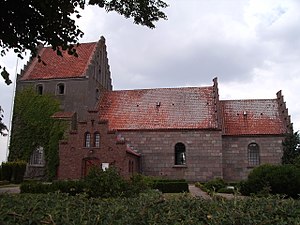
Nørre Næraa Kirke
Nørre Næraa Kirke fra syd
Nørre Næraa Kirke er en kirke beliggende i landsbyen Nørre Næraa, ca. 12 km øst for Bogense, i Nørre Næraa Sogn i Nordfyns Kommune. Landsbyen er nævnt første gang 1282, mens den romanske kirke måske er omtalt 1304. 1555 blev det besluttet, at beboerne i Roerslev fremover skulle søge Nørre Nærå Kirke, da deres forhenværende sognekirke, Kørup Kirke, skulle nedrives. 1590 havde Nørre Nærå Kirke 44 tiendeydere.